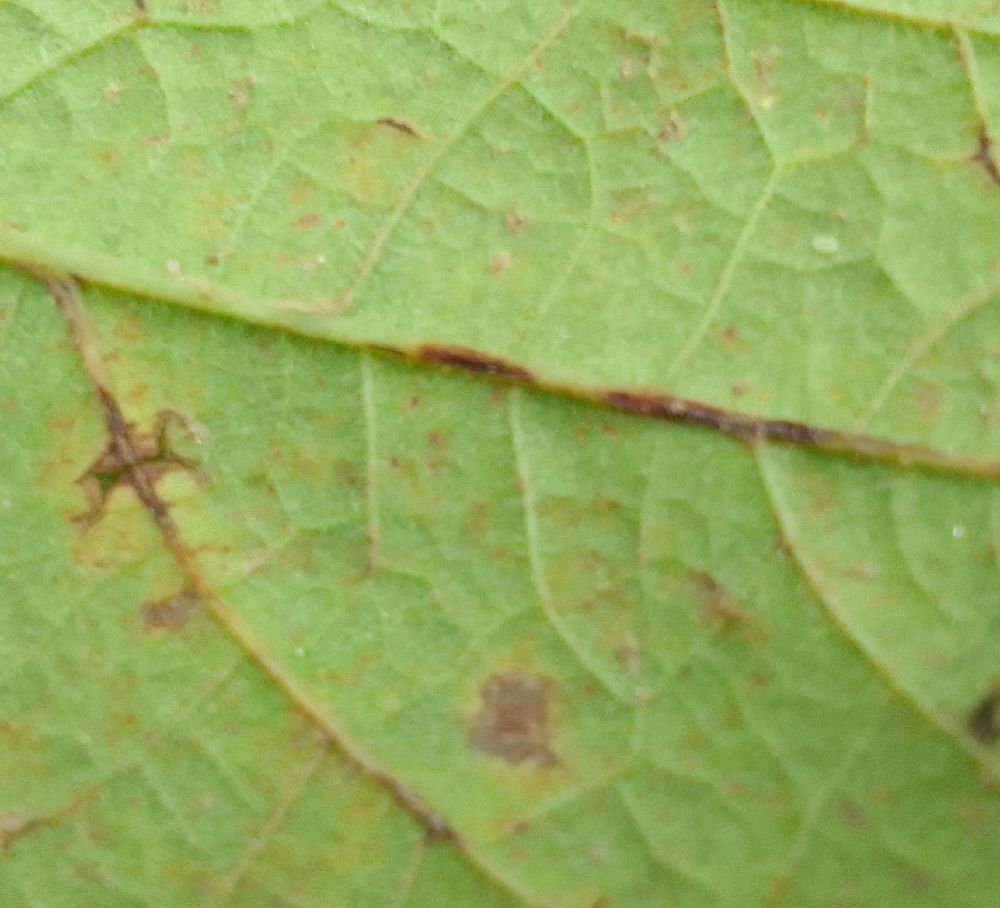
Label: anthracnose